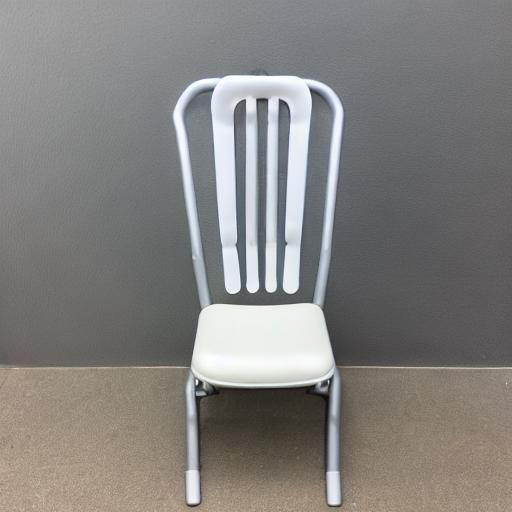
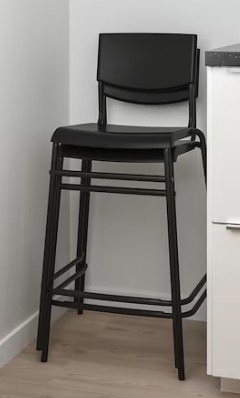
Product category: stool
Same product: no